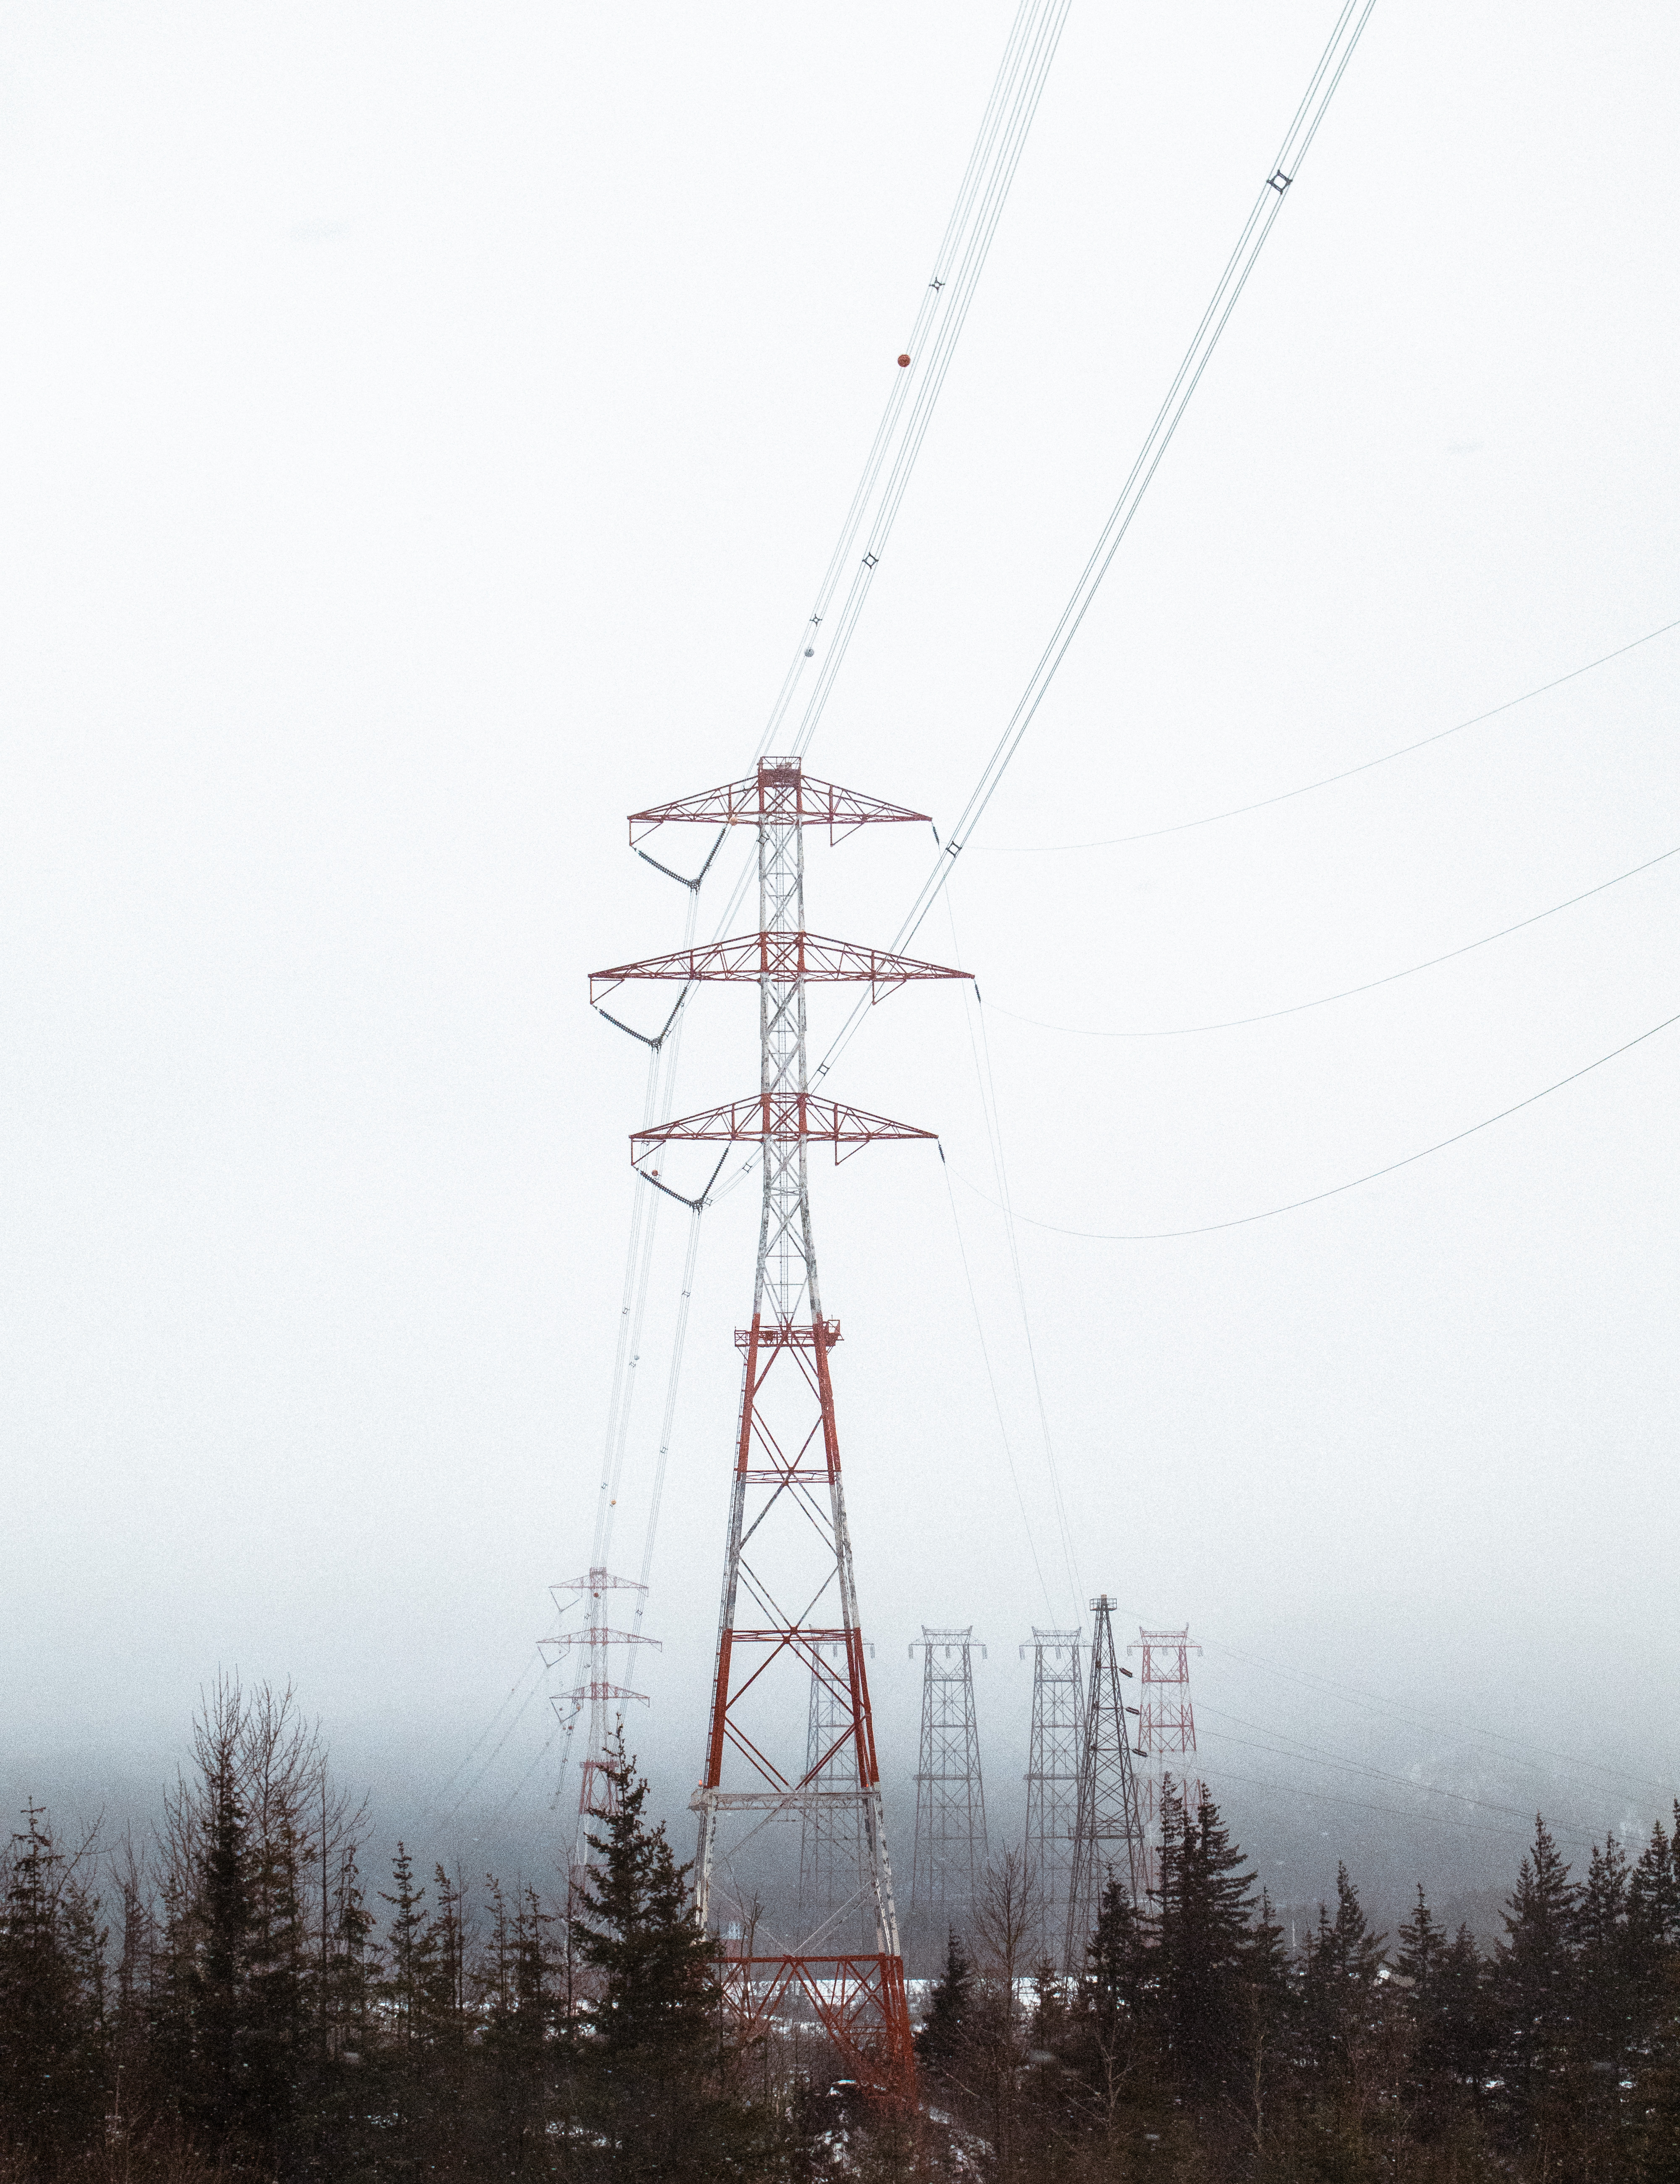
technology, wind, antenna, line, tower, mast, electricity, transmission tower, outdoor structure, electrical supply, electronics accessory, overhead power line